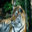
Label: tiger